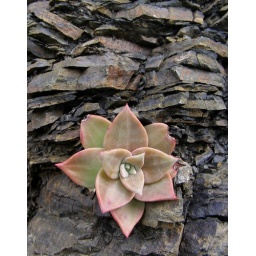
Succulent plant growing on a rock in Marin County, CA